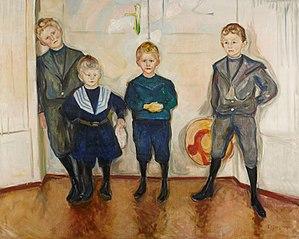
Edvard Munch, prononcé [muŋk], né le 12 décembre 1863 à Ådalsbruk et mort le 23 janvier 1944 à Oslo, est un peintre et graveur expressionniste norvégien.
La liste des tableaux d'Edvard Munch recense les 1 789 tableaux connus du peintre norvégien Edvard Munch ; elle est établie selon le catalogue raisonné de Gerd Woll, publié en 2008. Les numéros et les titres anglais sont ceux du catalogue raisonné. Le titre français est indiqué lorsqu'il est connu.